Epaulettes (stamp)

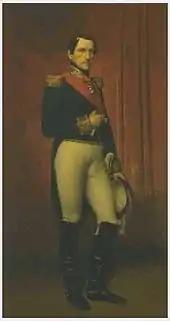
An 1868 portrait of Leopold I by Liévin De Winne

The stamps were sold from post-offices across the country but some were also issued to postmen for sale. Sales started on 25 June 1849, however their use only became legal on 1 July. Because of the lack of an infrastructure of post boxes, particularly in rural areas, letters could be given directly to the postman in person rather than delivered to post offices to be sent.